Spanish dialects and varieties

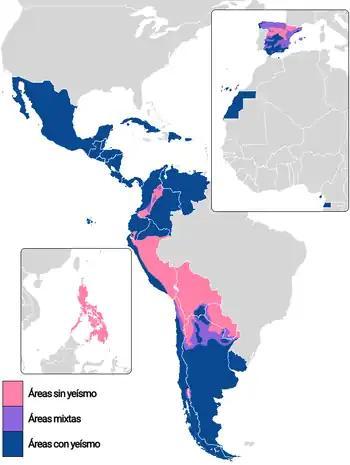
Spanish-speaking areas with "yeísmo": pink indicates areas without "yeísmo"; blue indicates areas with "yeísmo".

Traditionally Spanish had a phonemic distinction between (a palatal lateral approximant, written "ll") and (a palatal approximant, written "y"). But for most speakers in Spain and the Americas, these two phonemes have been merged in the phoneme . This merger results in the words ('silenced') and ('fell') being pronounced the same, whereas they remain distinct in dialects that have not undergone the merger. The use of the merged phoneme is called "yeísmo".